Describe the emotion expressed in this image:  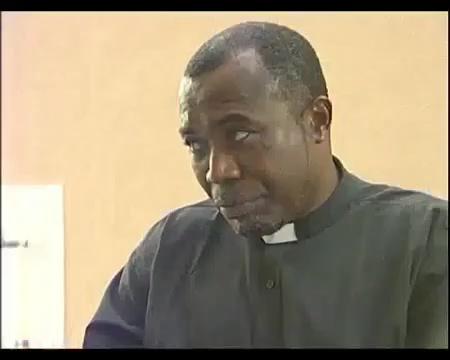
This person displays Suffering, valence and arousal with low intensity.